Walnut Street Bridge (Chattanooga)

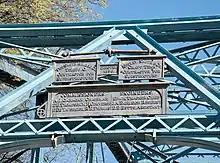
Plaques over entranceway

According to a plaque on the bridge, Edwin Thacher was the chief engineer for the bridge. The bridge's superstructure was assembled by the Smith Bridge Company of Toledo, Ohio, which was a prolific late 19th-century bridge builder. The bridge's substructure was constructed by Neeley, Smith, and Company of Chattanooga. Most of the parts for the bridge were manufactured by Manly Jail Works of Dalton, Georgia and then shipped to the site by rail.